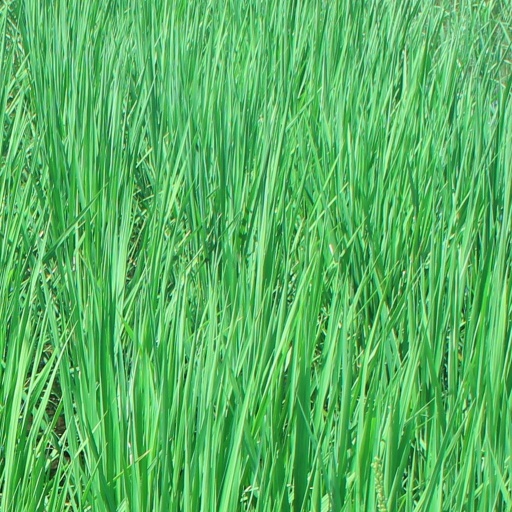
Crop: rice